Randy Jackson (Jacksons singer)

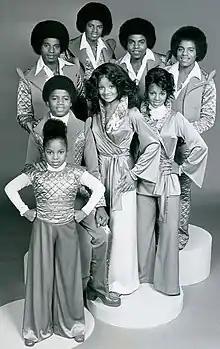
From left, back row: Jackie Jackson, Michael Jackson, Tito Jackson, Marlon Jackson. Middle row: Randy Jackson, La Toya Jackson, Rebbie Jackson. Front row: Janet Jackson, 1977. Absent: Jermaine Jackson

Jackson was born at St Mary's Mercy Hospital in Gary, Indiana, to Joseph Jackson and Katherine Jackson. Nicknamed "Little Randy", Jackson is the ninth child of the Jackson family and youngest of the brothers. As he was only 3 years old when the Jackson 5 was first formed in 1965, he was not originally a member of the group.